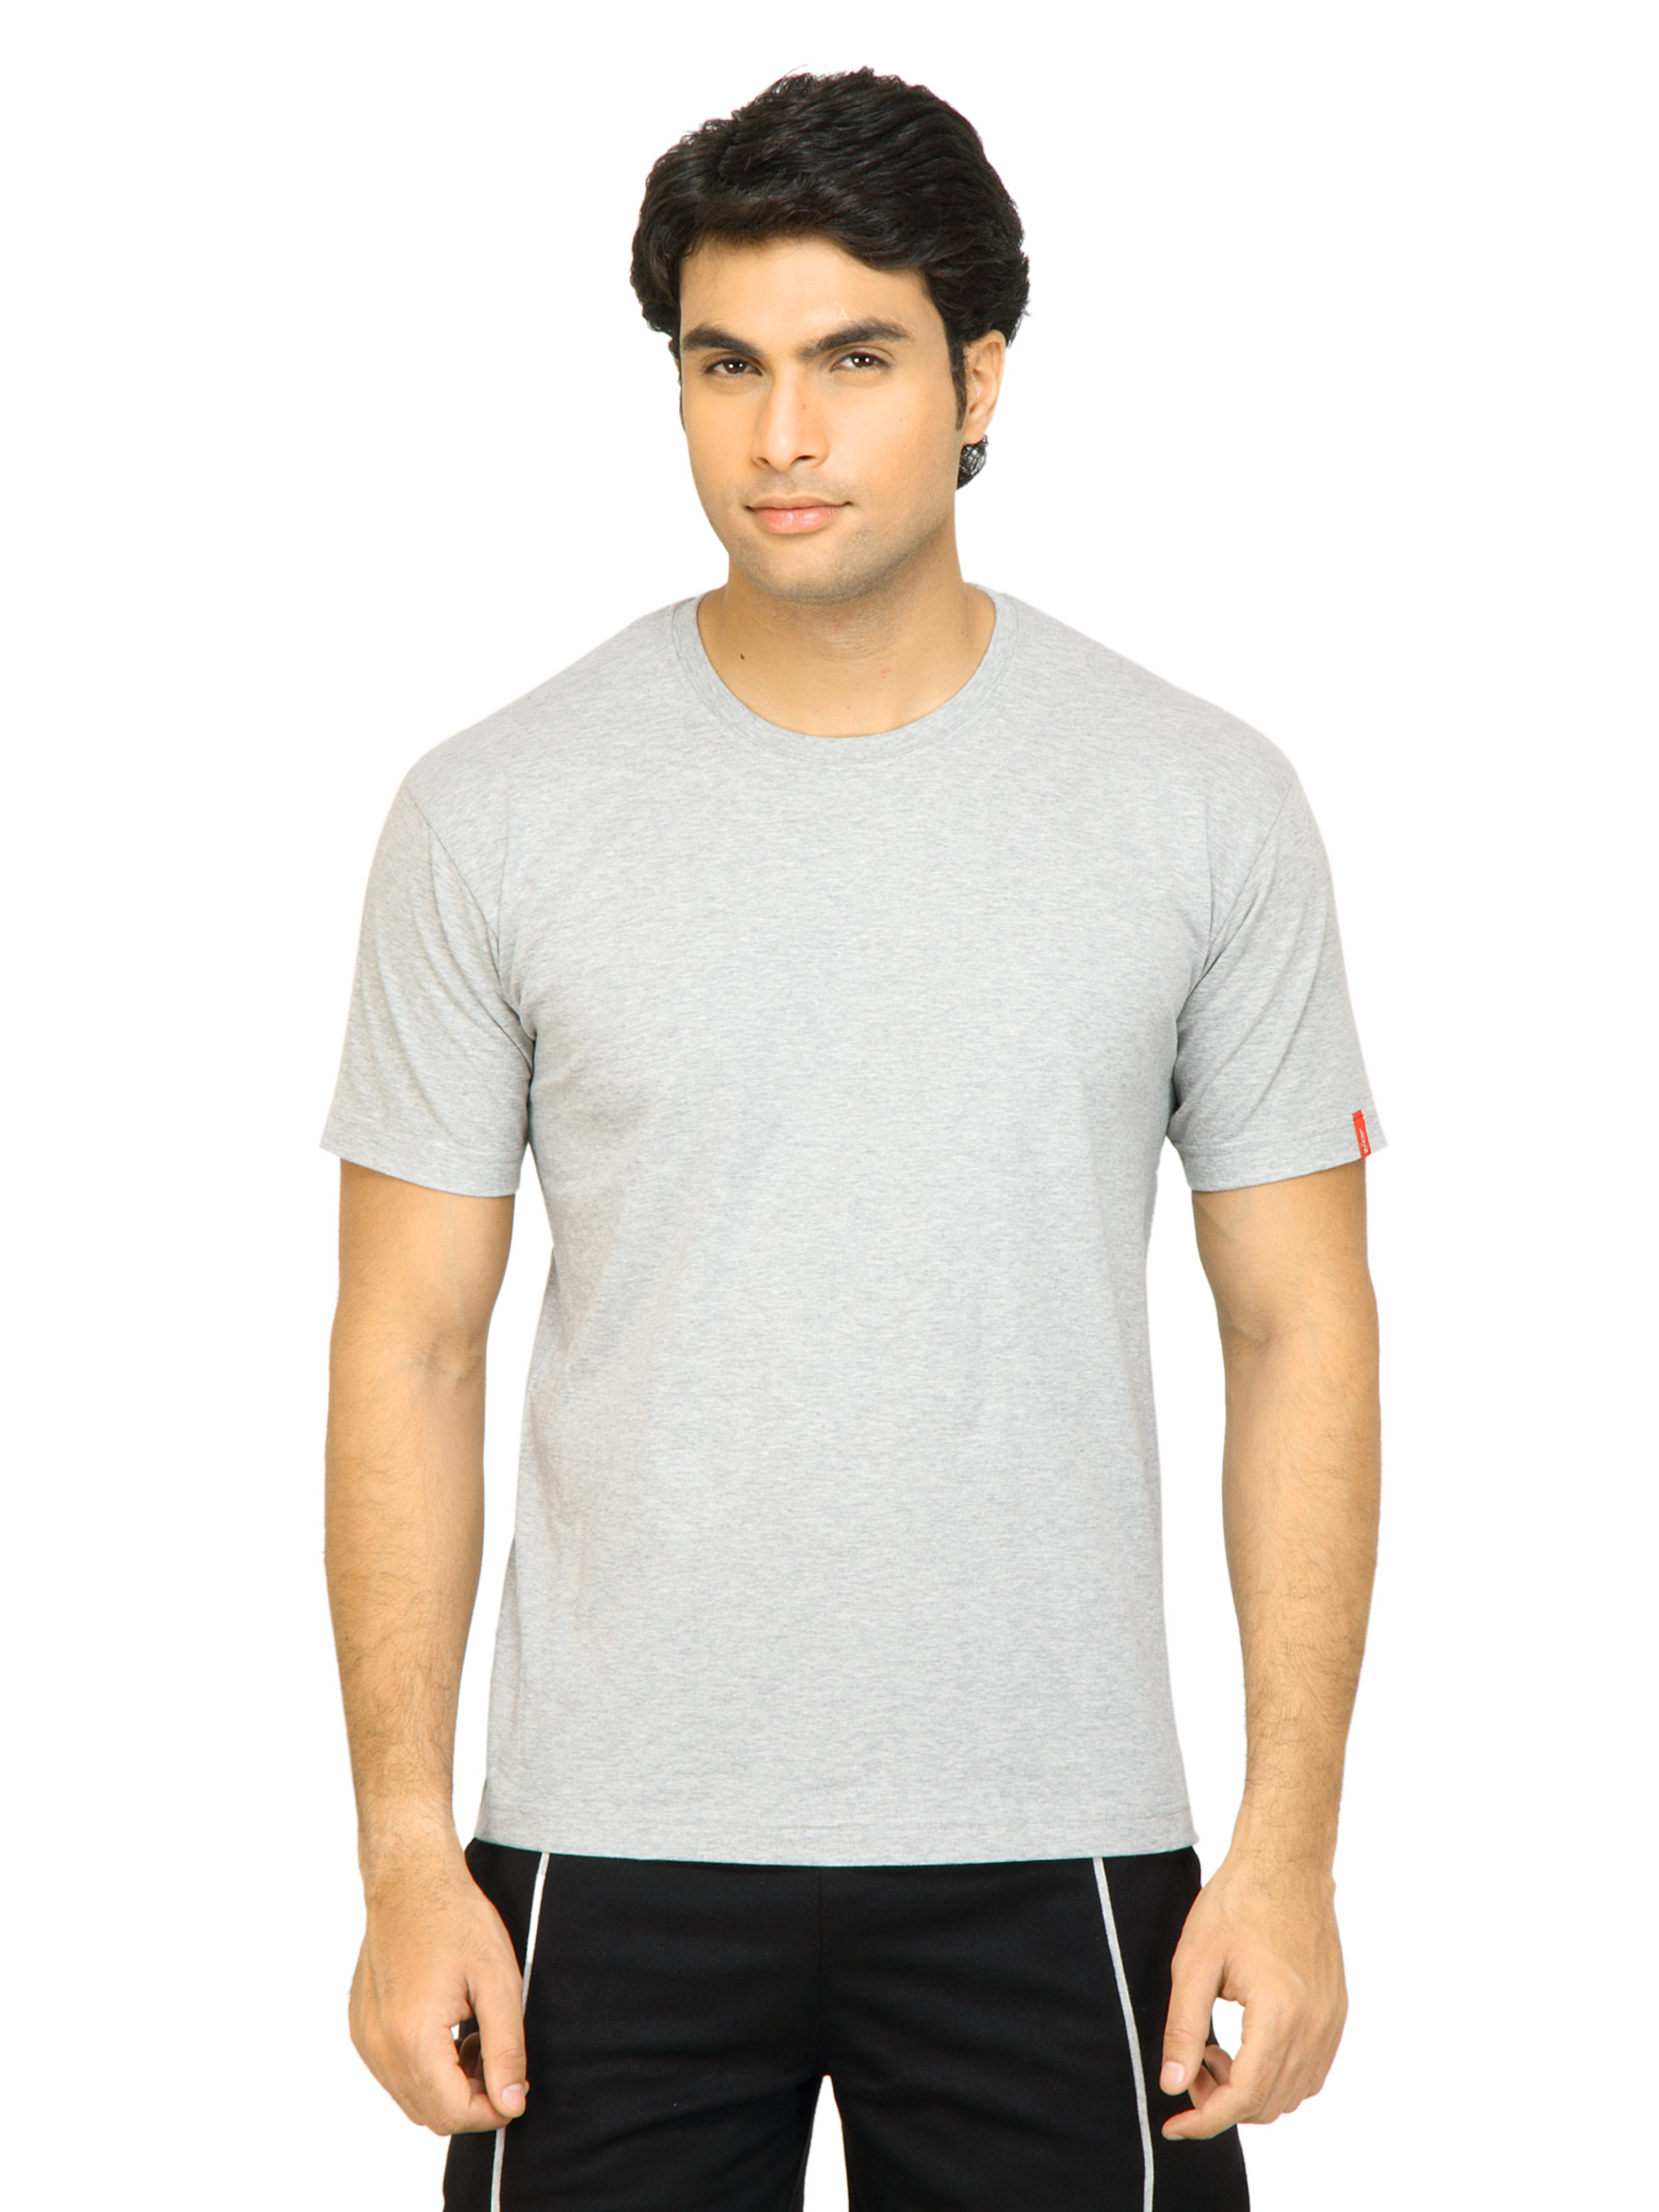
Levis Men Comfort Style Grey Innerwear Vest
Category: Apparel / Innerwear / Innerwear Vests
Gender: Men
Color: Grey
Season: Summer 2016
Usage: Casual